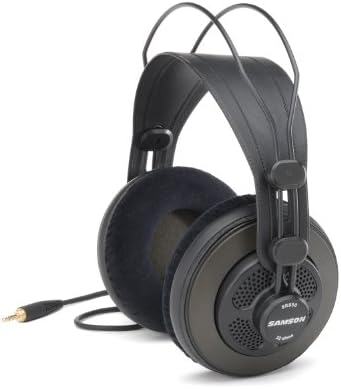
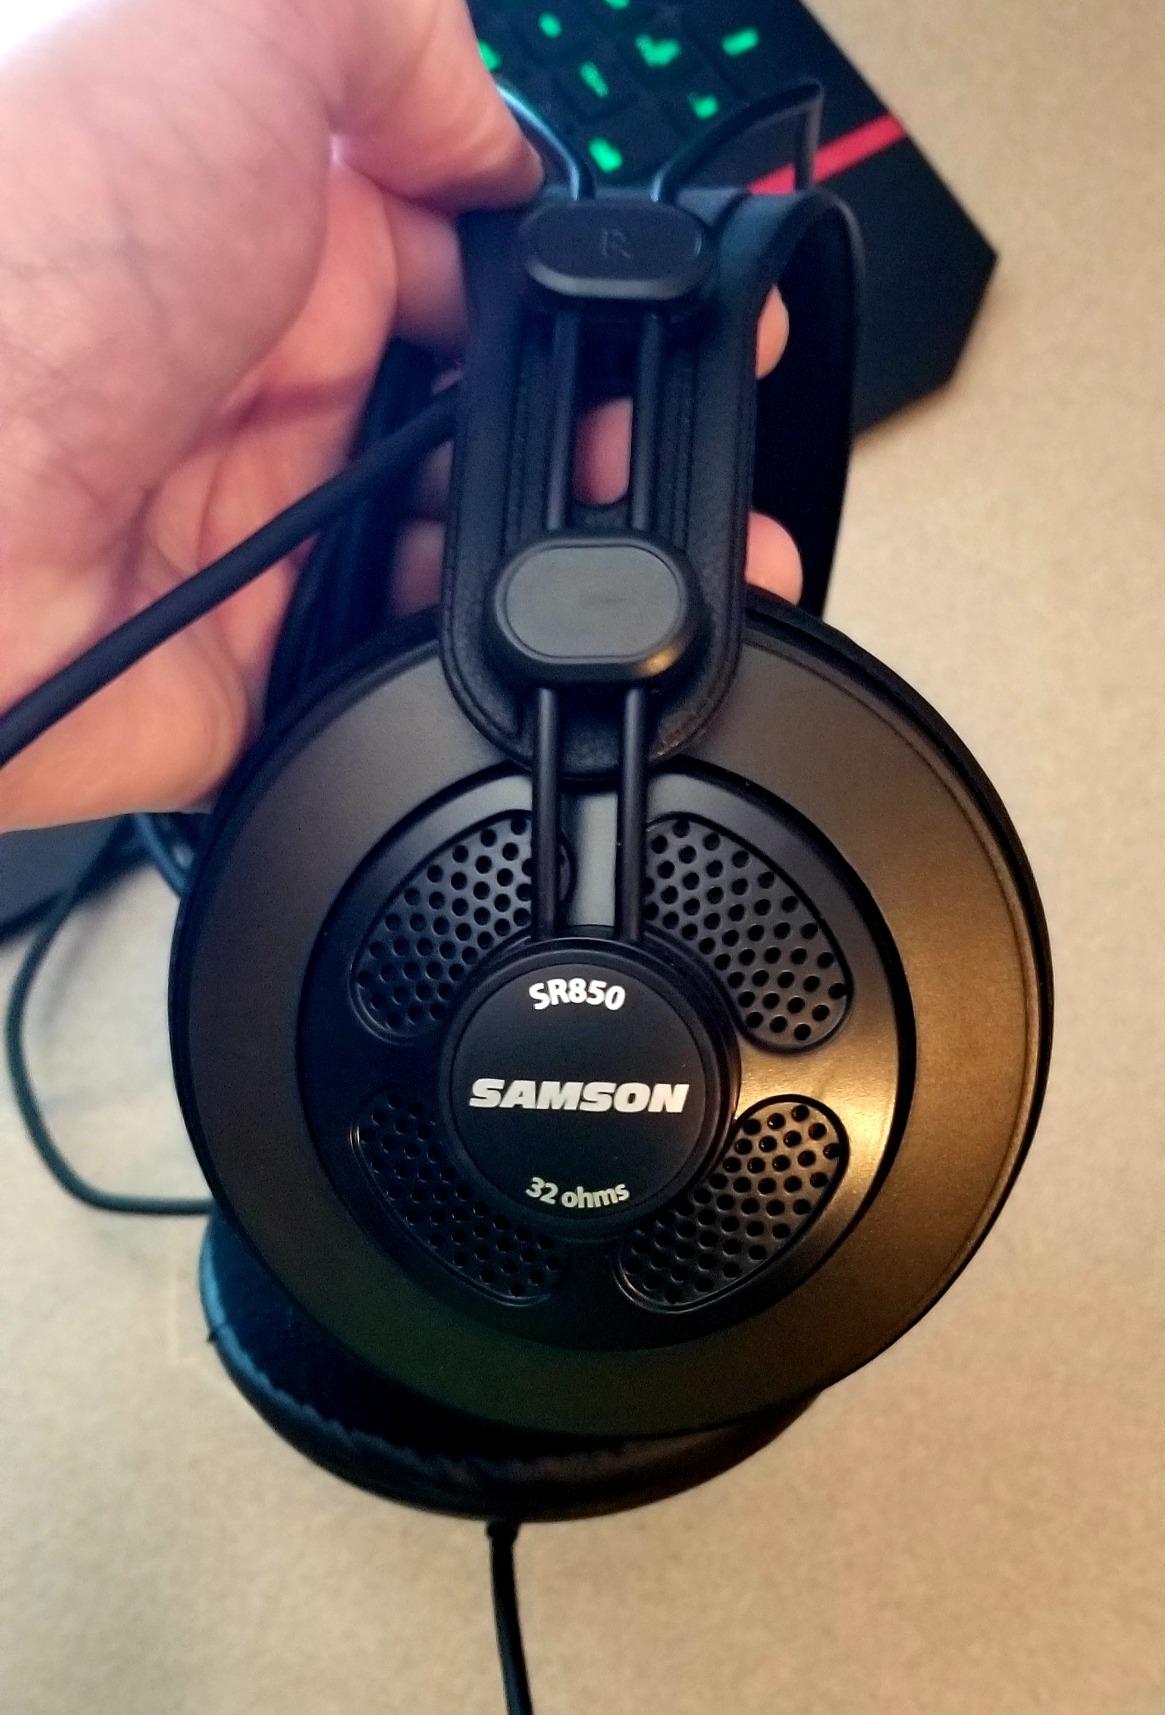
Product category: headphones
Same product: yes